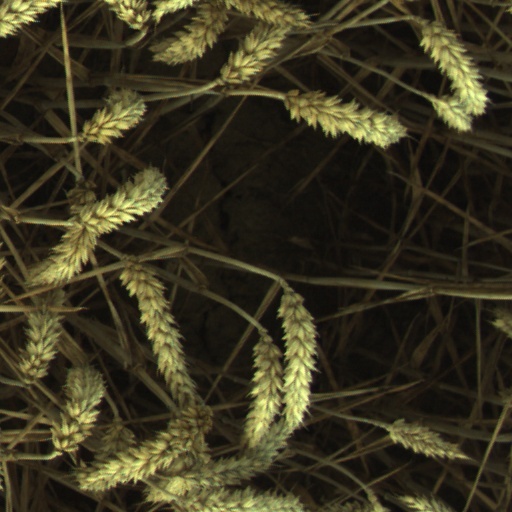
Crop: wheat